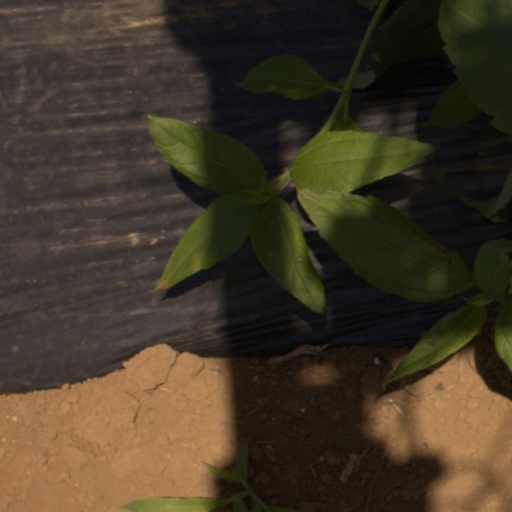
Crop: Jerusalem artichoke